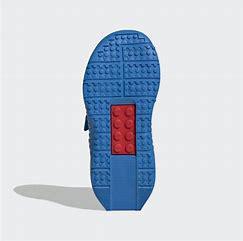
Brand: Adidas
Model: Lego Sport Pro